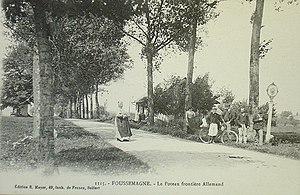
Frontière franco-allemande à limite des communes de Foussemagne et Chavannes-sur-l'Étang (près de Belfort (France)).
La frontière franco-allemande sépare l'Allemagne et la France.
L’Alsace-Lorraine est le territoire cédé par la France à l'Empire allemand en application du traité de Francfort, signé le 10 mai 1871 après la défaite française. Si le traité ne concerne pas l'intégralité des territoires lorrain et alsacien d'alors, il ampute la France de territoires répartis entre quatre divisions administratives de l'époque. Cette cession concerne les trois quarts de l'ancien département de la Moselle, un quart de celui de la Meurthe, quelques communes situées dans l'est du département des Vosges, les cinq sixièmes du département du Haut-Rhin et l'intégralité du Bas-Rhin. La cession est validée par un vote du parlement français puis ratifiée lors du traité de Francfort.